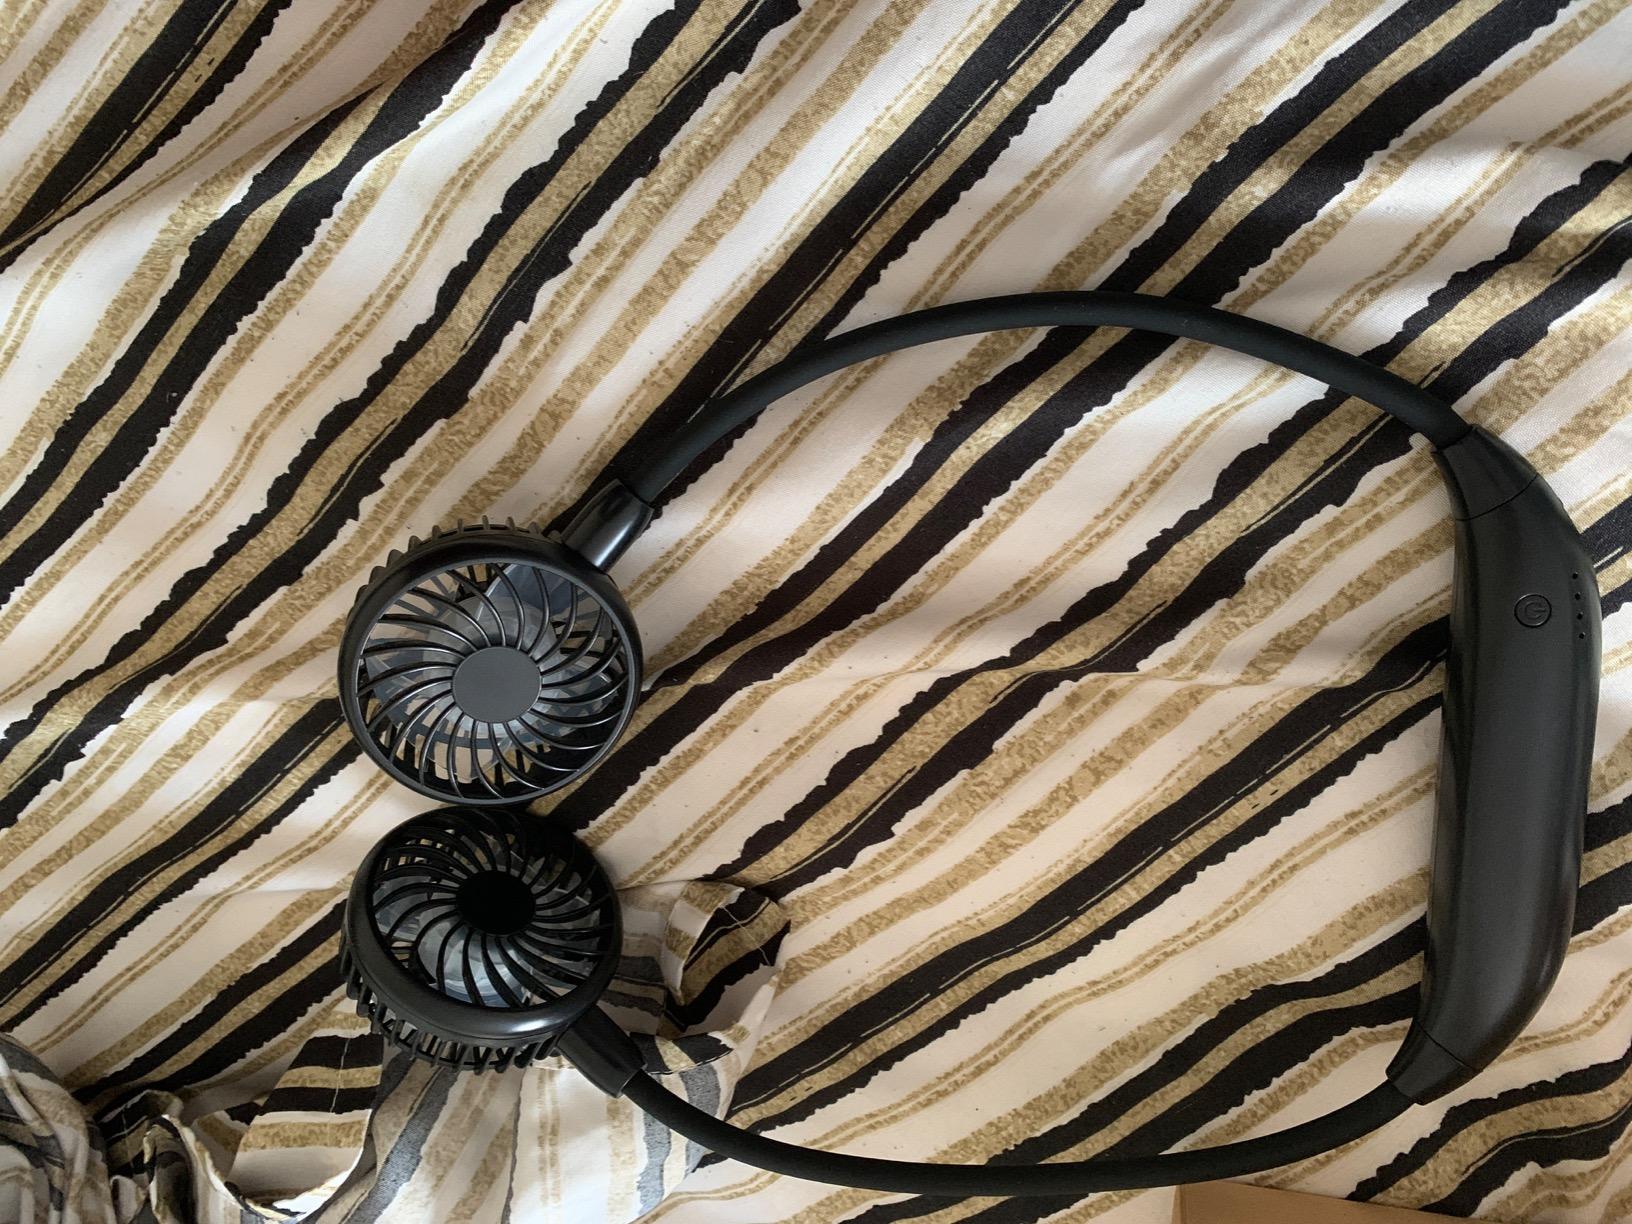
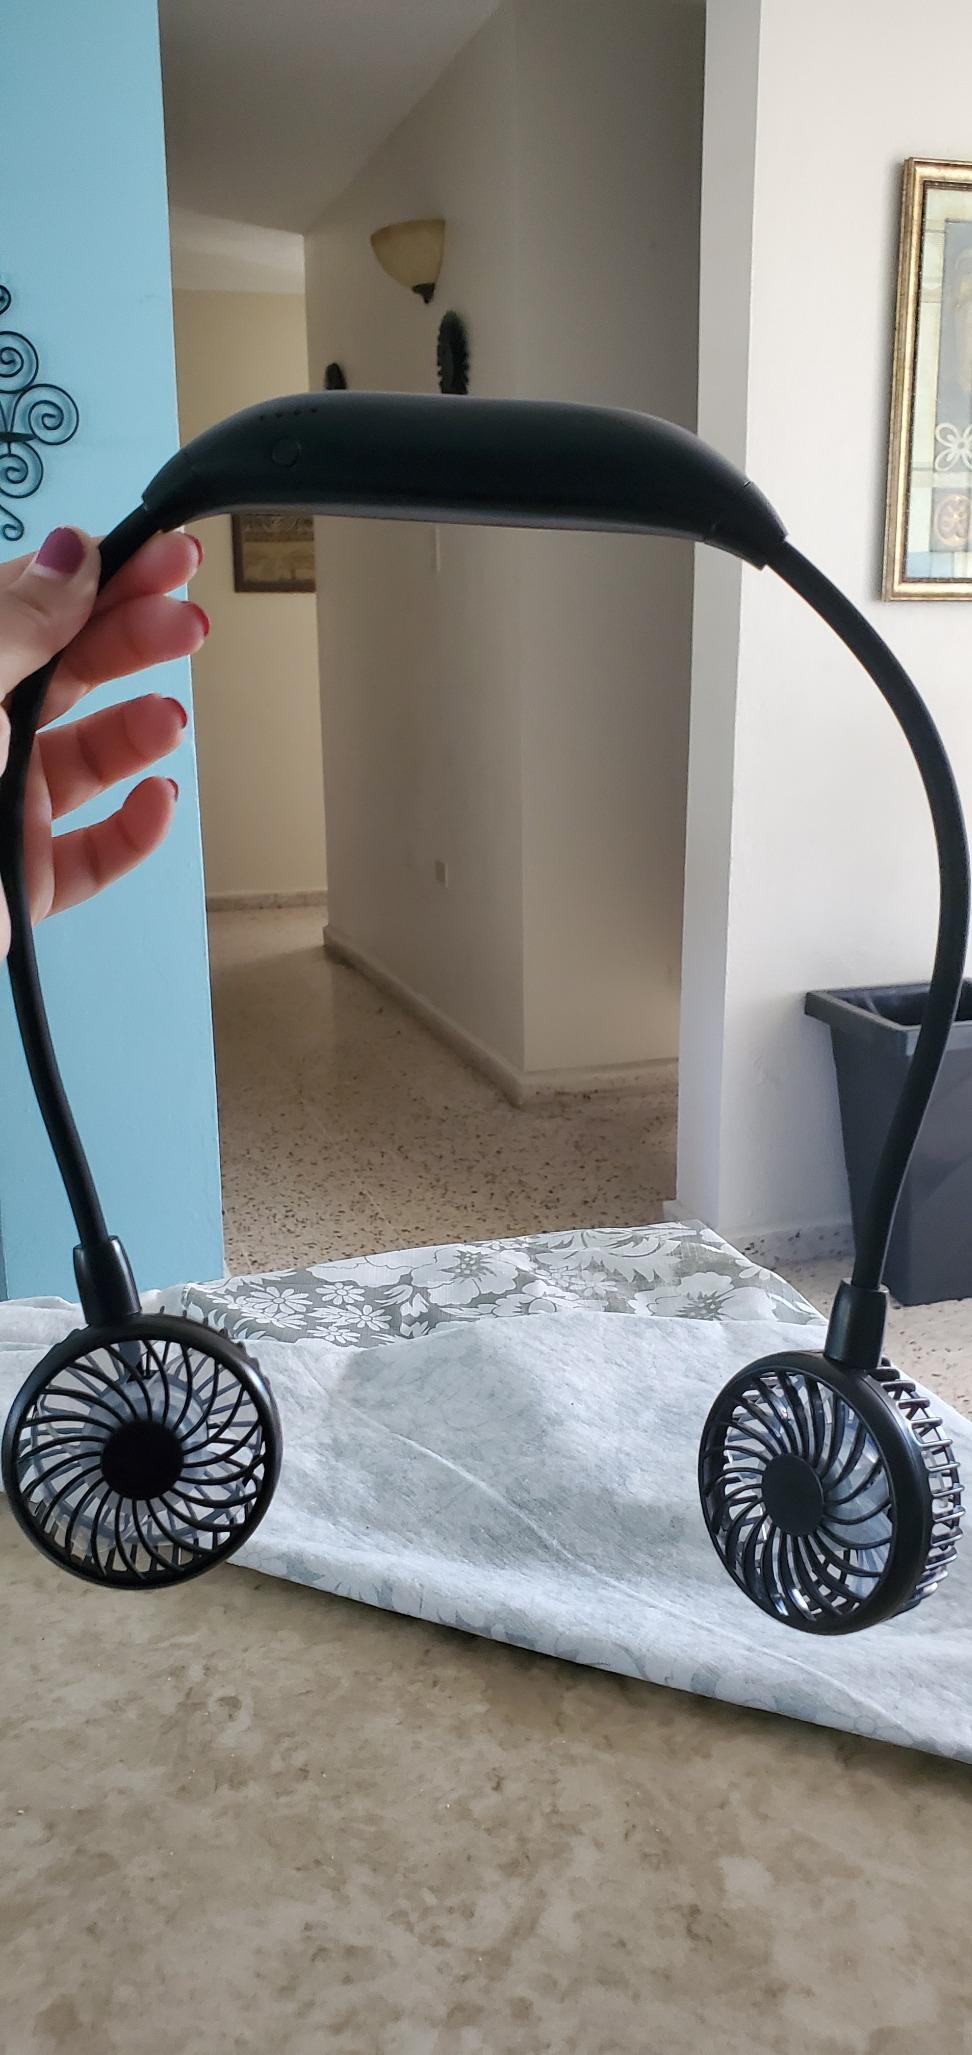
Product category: fan
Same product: yes